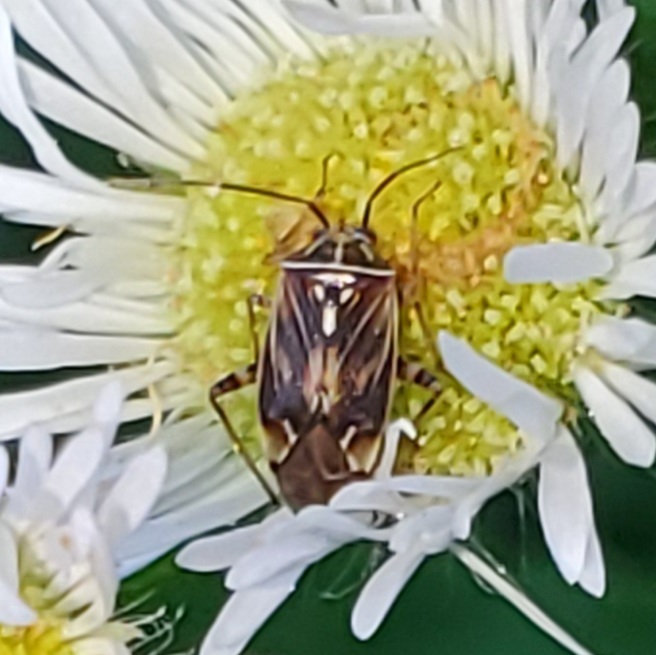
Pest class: lygus_bug